Old Kowloon Fire Station

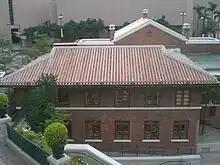
Accommodation block.

The Old Kowloon Fire Station is a former fire station in Tsim Sha Tsui, Kowloon, Hong Kong. Together with the Former Marine Police Headquarters, it is now part of a commercial complex called 1881 Heritage.